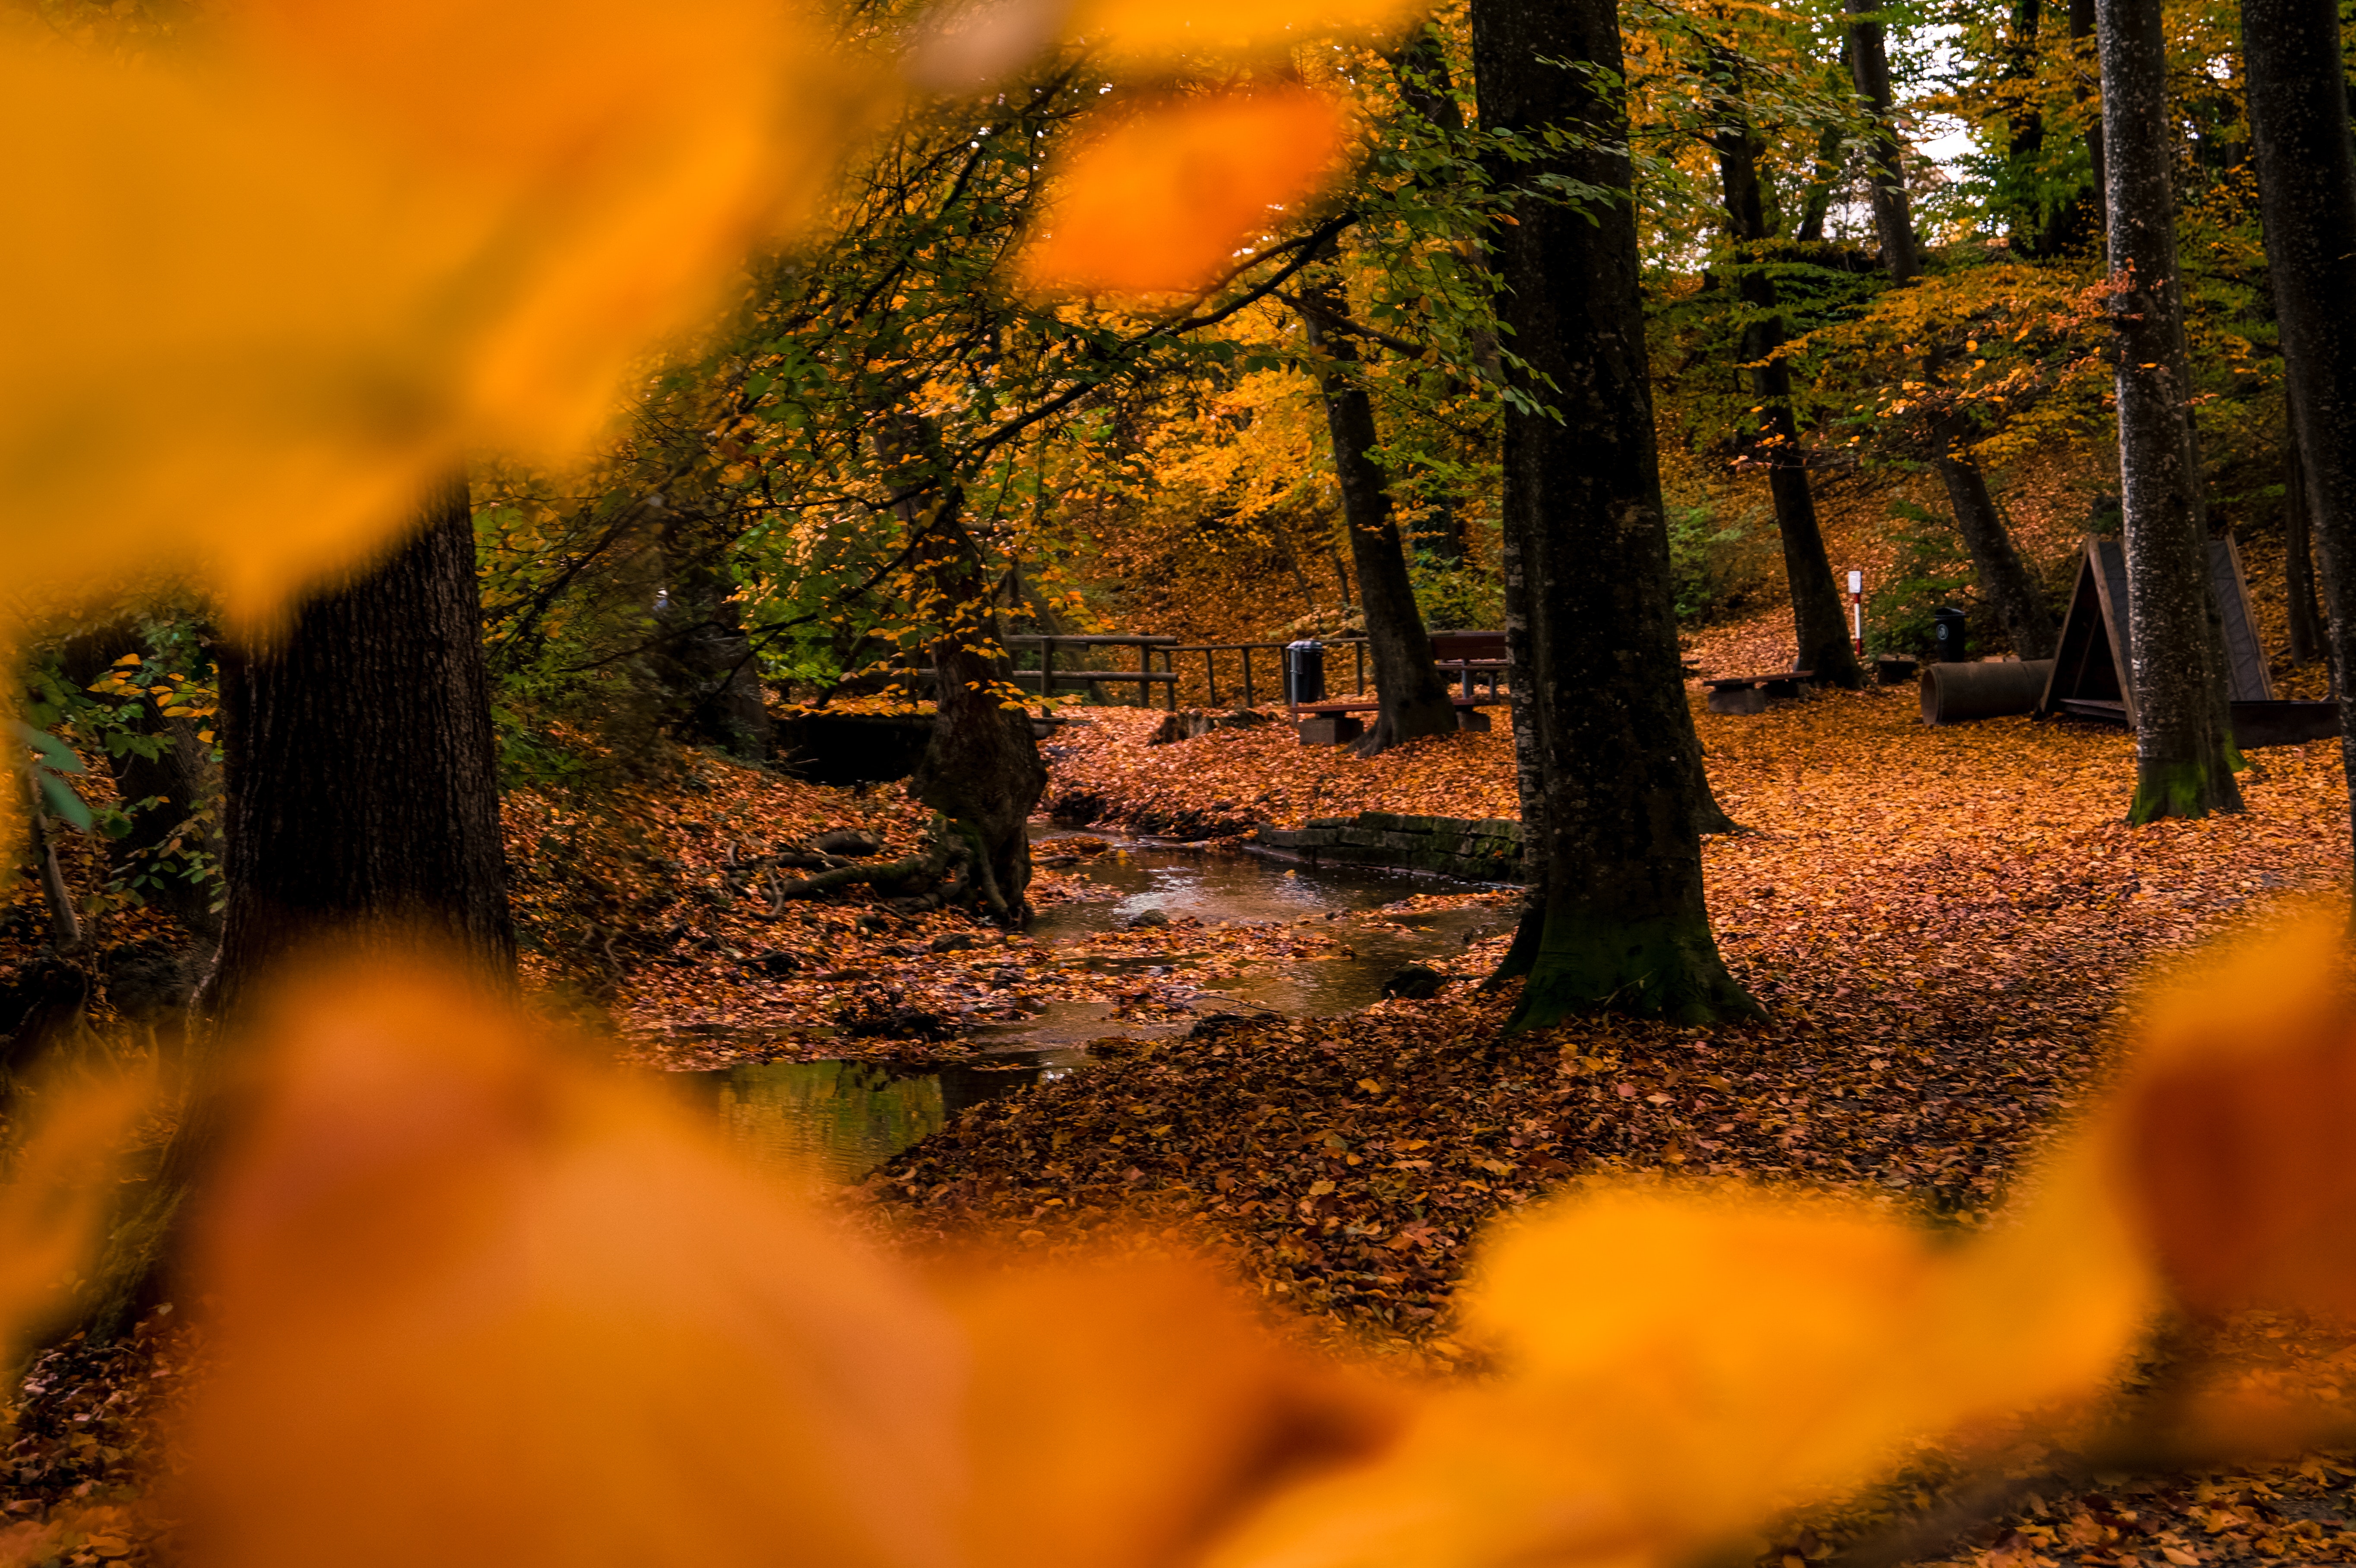
nature, tree, leaf, natural landscape, natural environment, forest, autumn, deciduous, yellow, woodland, sky, orange, biome, sunlight, branch, woody plant, wood, water, Northern hardwood forest, plant, atmosphere, grass, trunk, old growth forest, landscape, temperate broadleaf and mixed forest, temperate coniferous forest, reflection, plant stem, Tints and shades, state park